Mary Ridge

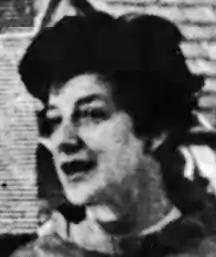
Ridge, from a 1968 newspaper

Eileen Mary Ridge (23 June 1925 – 20 September 2000) was a British television director, best known for directing episodes of "Blake's 7" and "Doctor Who" in the early 1980s.